Charles M. Rockefeller

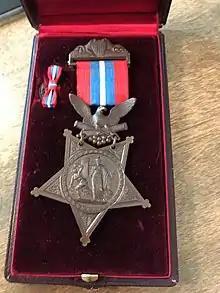

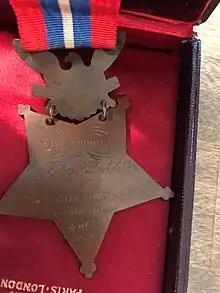
Back of Medal

Rockefeller was commissioned as a second lieutenant in the 9th Infantry on September 3, 1867. He was promoted to first lieutenant on March 11, 1878, and to captain on August 15, 1889.